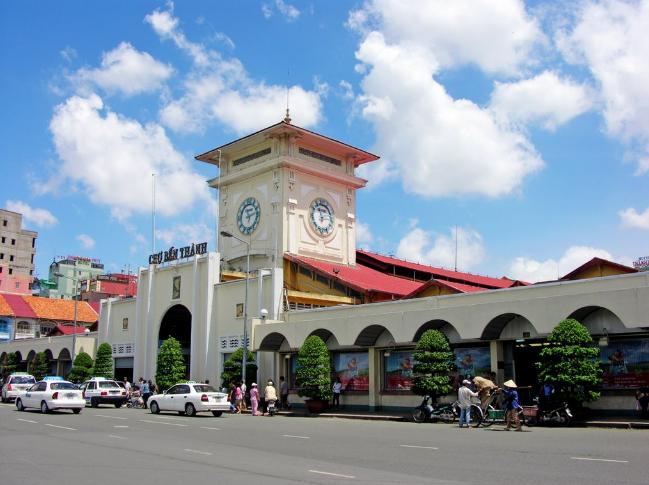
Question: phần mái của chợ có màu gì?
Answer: phần mái có màu đỏ